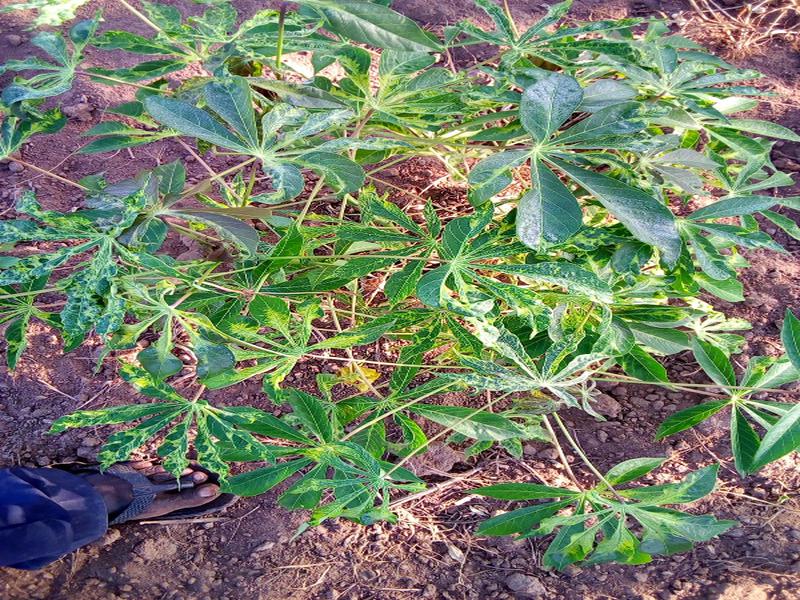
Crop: cassava
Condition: mosaic_disease